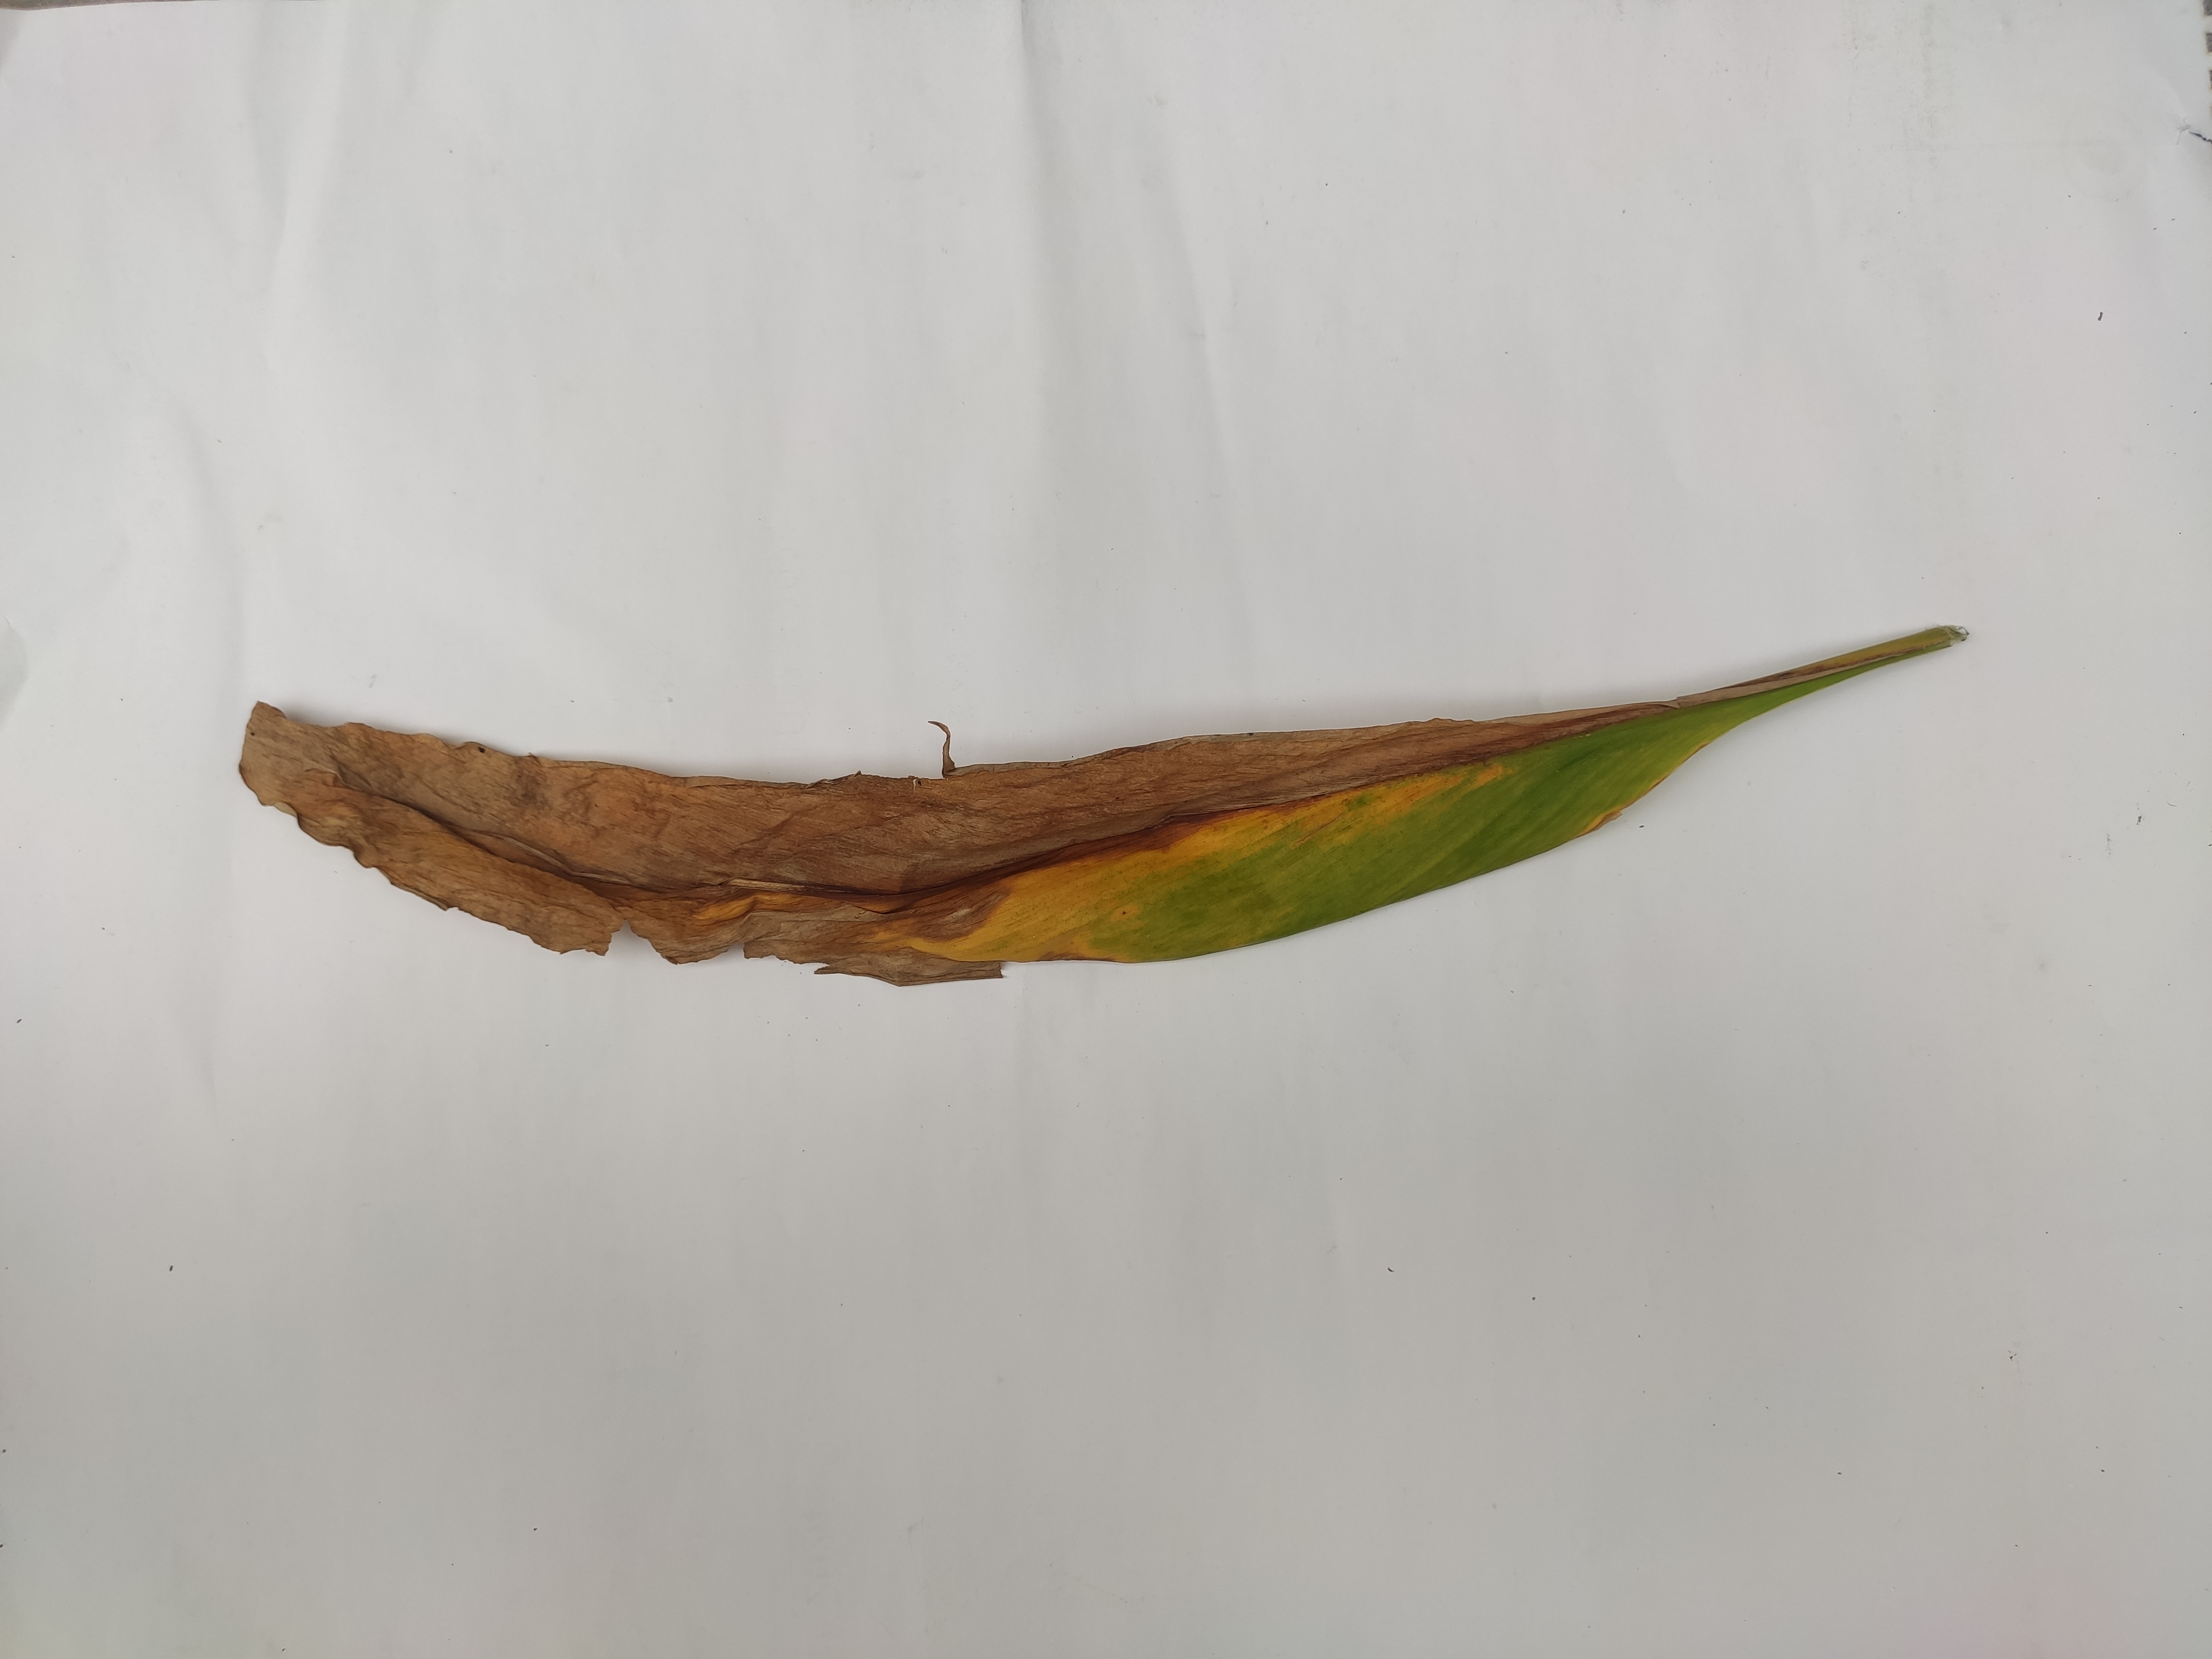
Label: Blotch